11th Bersaglieri Battalion "Caprera"

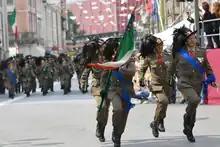
11th Bersaglieri Regiment war flag at the 66th National Rally of the Bersaglieri

In 1991 the 8th Mechanized Brigade "Garibaldi" moved to the city of Caserta in the South of Italy and consequently on 16 May 1991 the 11th Bersaglieri Battalion "Caprera" moved from Orcenico Superiore to Bari. However, there the battalion was assigned to the Mechanized Brigade "Pinerolo" as replacement for the 67th Bersaglieri Battalion "Fagarè", which was transferred from the Mechanized Brigade "Pinerolo" to the 8th Bersaglieri Brigade "Garibaldi" on 1 July 1991.